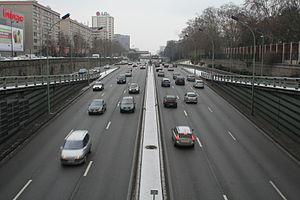
Périphérique, porte de Chatillon.
La porte de Châtillon est une porte de Paris, en France, située dans le 14ᵉ arrondissement.